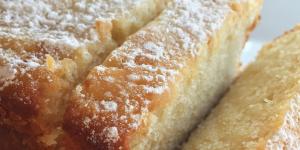
queque economico y facil